Daniel Ginczek

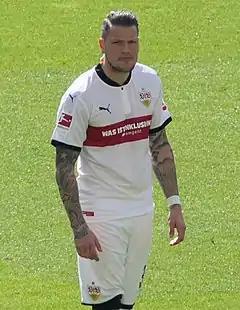
Ginczek with VfB Stuttgart in 2018

Daniel Ginczek (born 13 April 1991) is a German retired professional footballer who played as a forward.